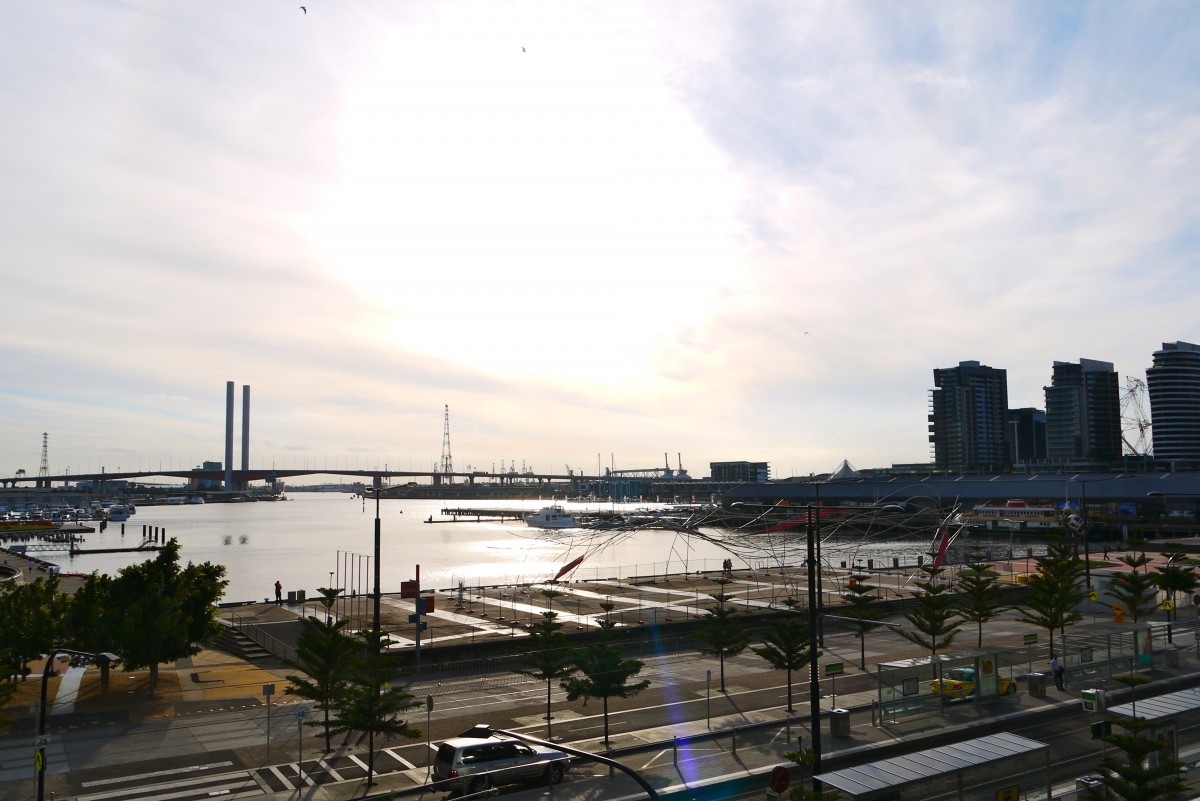
Tags: skyline, city, river, cityscape, downtown, dusk, transport, reflection, vehicle, stadium